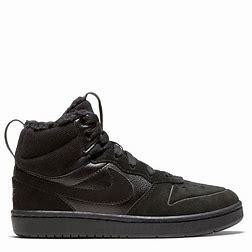
Brand: Nike
Model: Court Borough